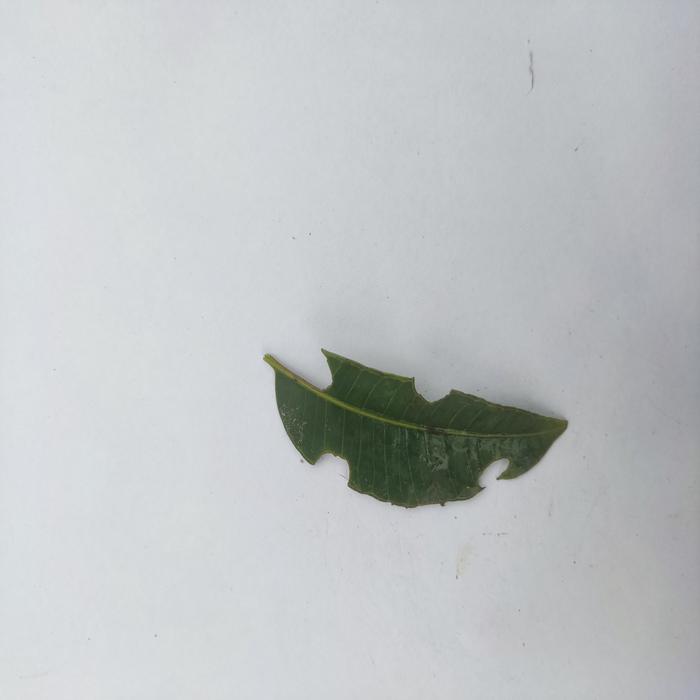
Crop: Hog Plum
Leaf condition: Caterpillars_Infestation